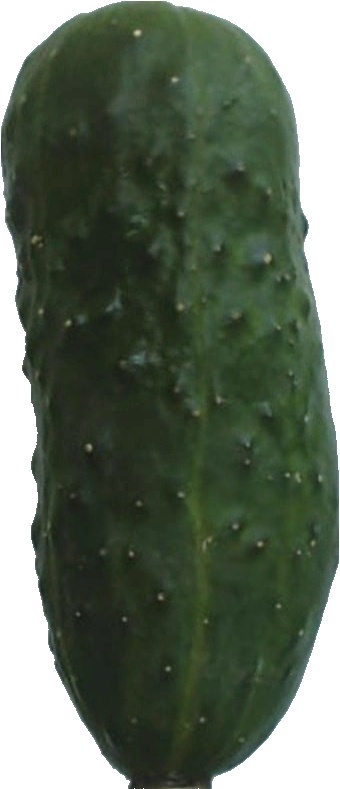
Label: cucumber_1